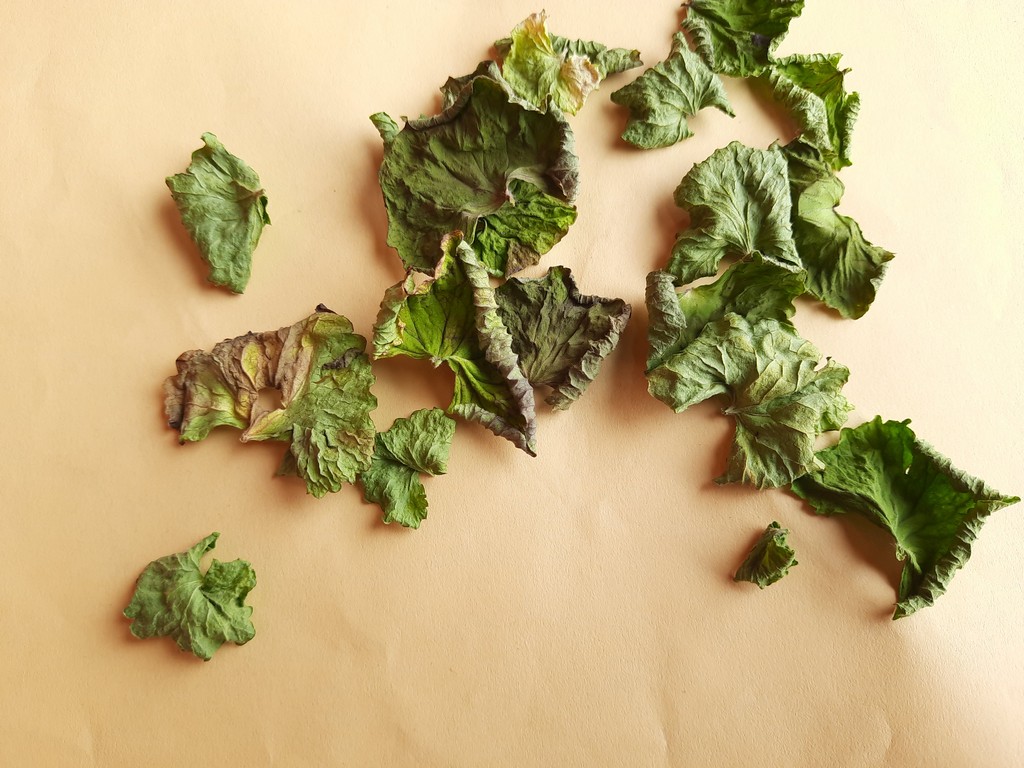
Label: Dried